Roger Reid (basketball)

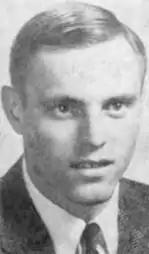
Reid, circa 1968

Roger L. Reid (born August 3, 1946) is an American former college basketball coach who most recently guided the Southern Utah University (SUU) men's basketball team. He served as head coach at Brigham Young University (BYU) from 1989 to 1996 and assistant coach for the NBA's Phoenix Suns. He has also coached at the high school, junior college and international levels. In addition, he played for former NBA coach Dick Motta at Weber State University.